D-Day: America Invades

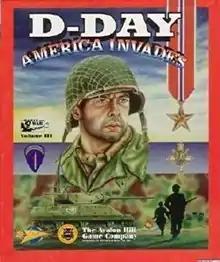

D-Day: America Invades is a 1995 computer wargame developed by Atomic Games and published by Avalon Hill for IBM PC compatibles. It is the third game in the "World at War" series, following "Operation Crusader" and "".